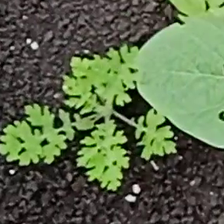
Weed species: Gajar_gavat_(Parthenium hysterophorus)